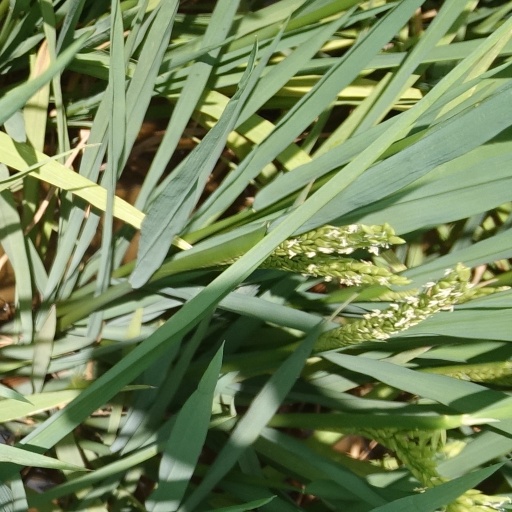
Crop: rice